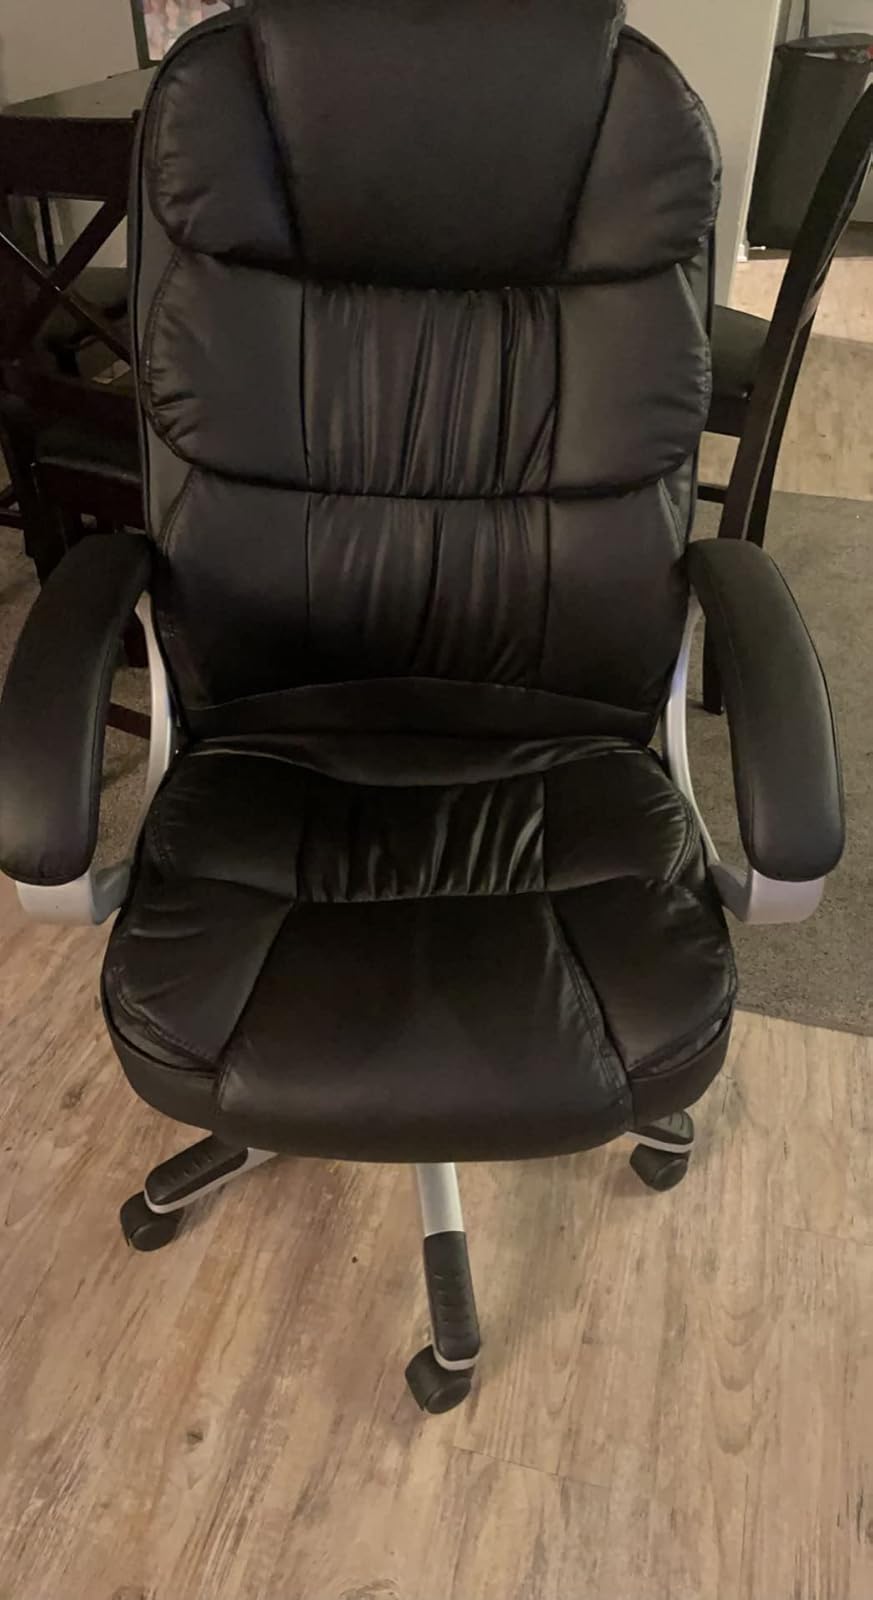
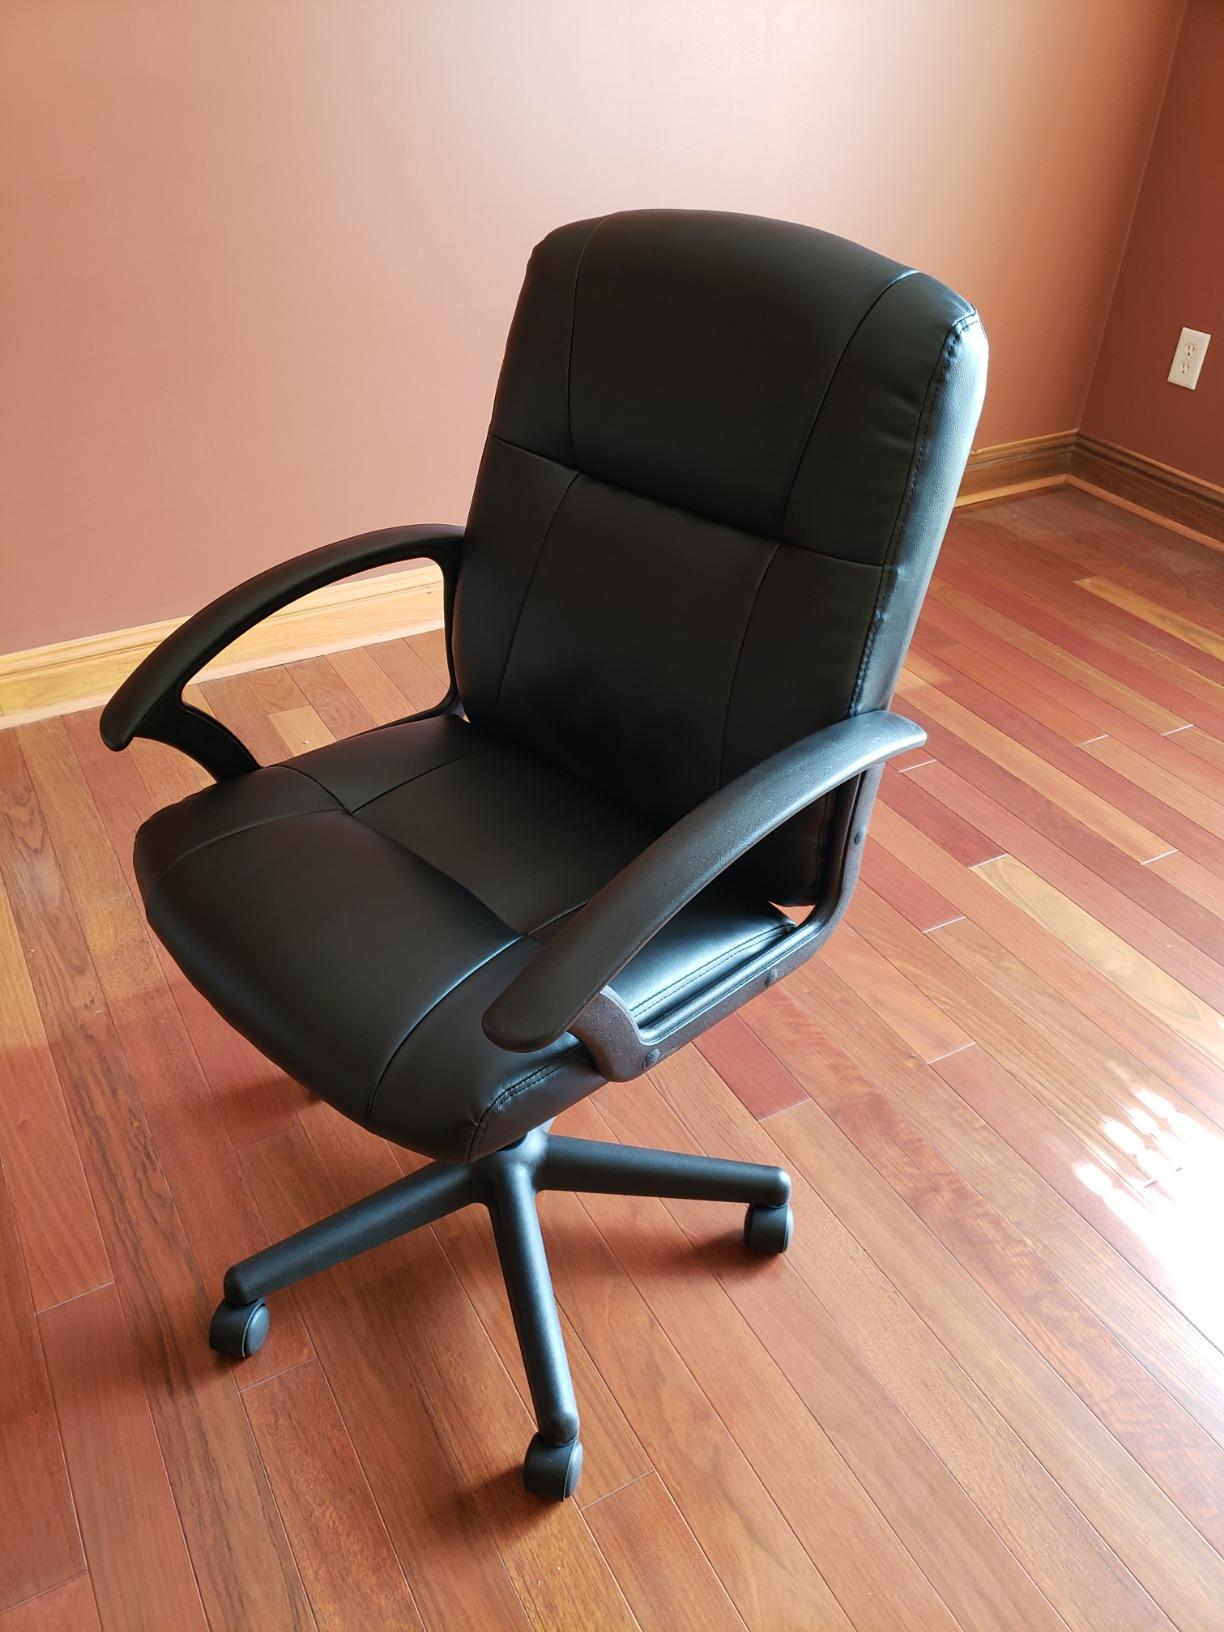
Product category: items_chair
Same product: no